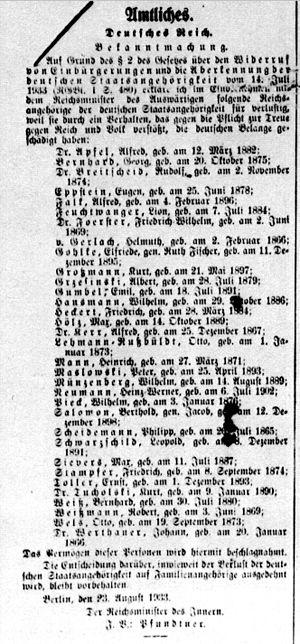
La loi sur la révocation de la naturalisation et la privation de la citoyenneté allemande fut adoptée le 14 juillet 1933 : elle disposait de la révocation de la nationalité allemande pour l'ensemble des personnes l'ayant acquise après la révolution de novembre 1918 ou dont l'affiliation politique les excluaient de la communauté allemande. Elle concernait non seulement l'ensemble des Allemands naturalisés depuis 1918 et résidents légaux sur le territoire du Reich, mais également les Allemands résidents à l'étranger, ayant pour effet de rendre dans la plupart des cas ces personnes apatrides.